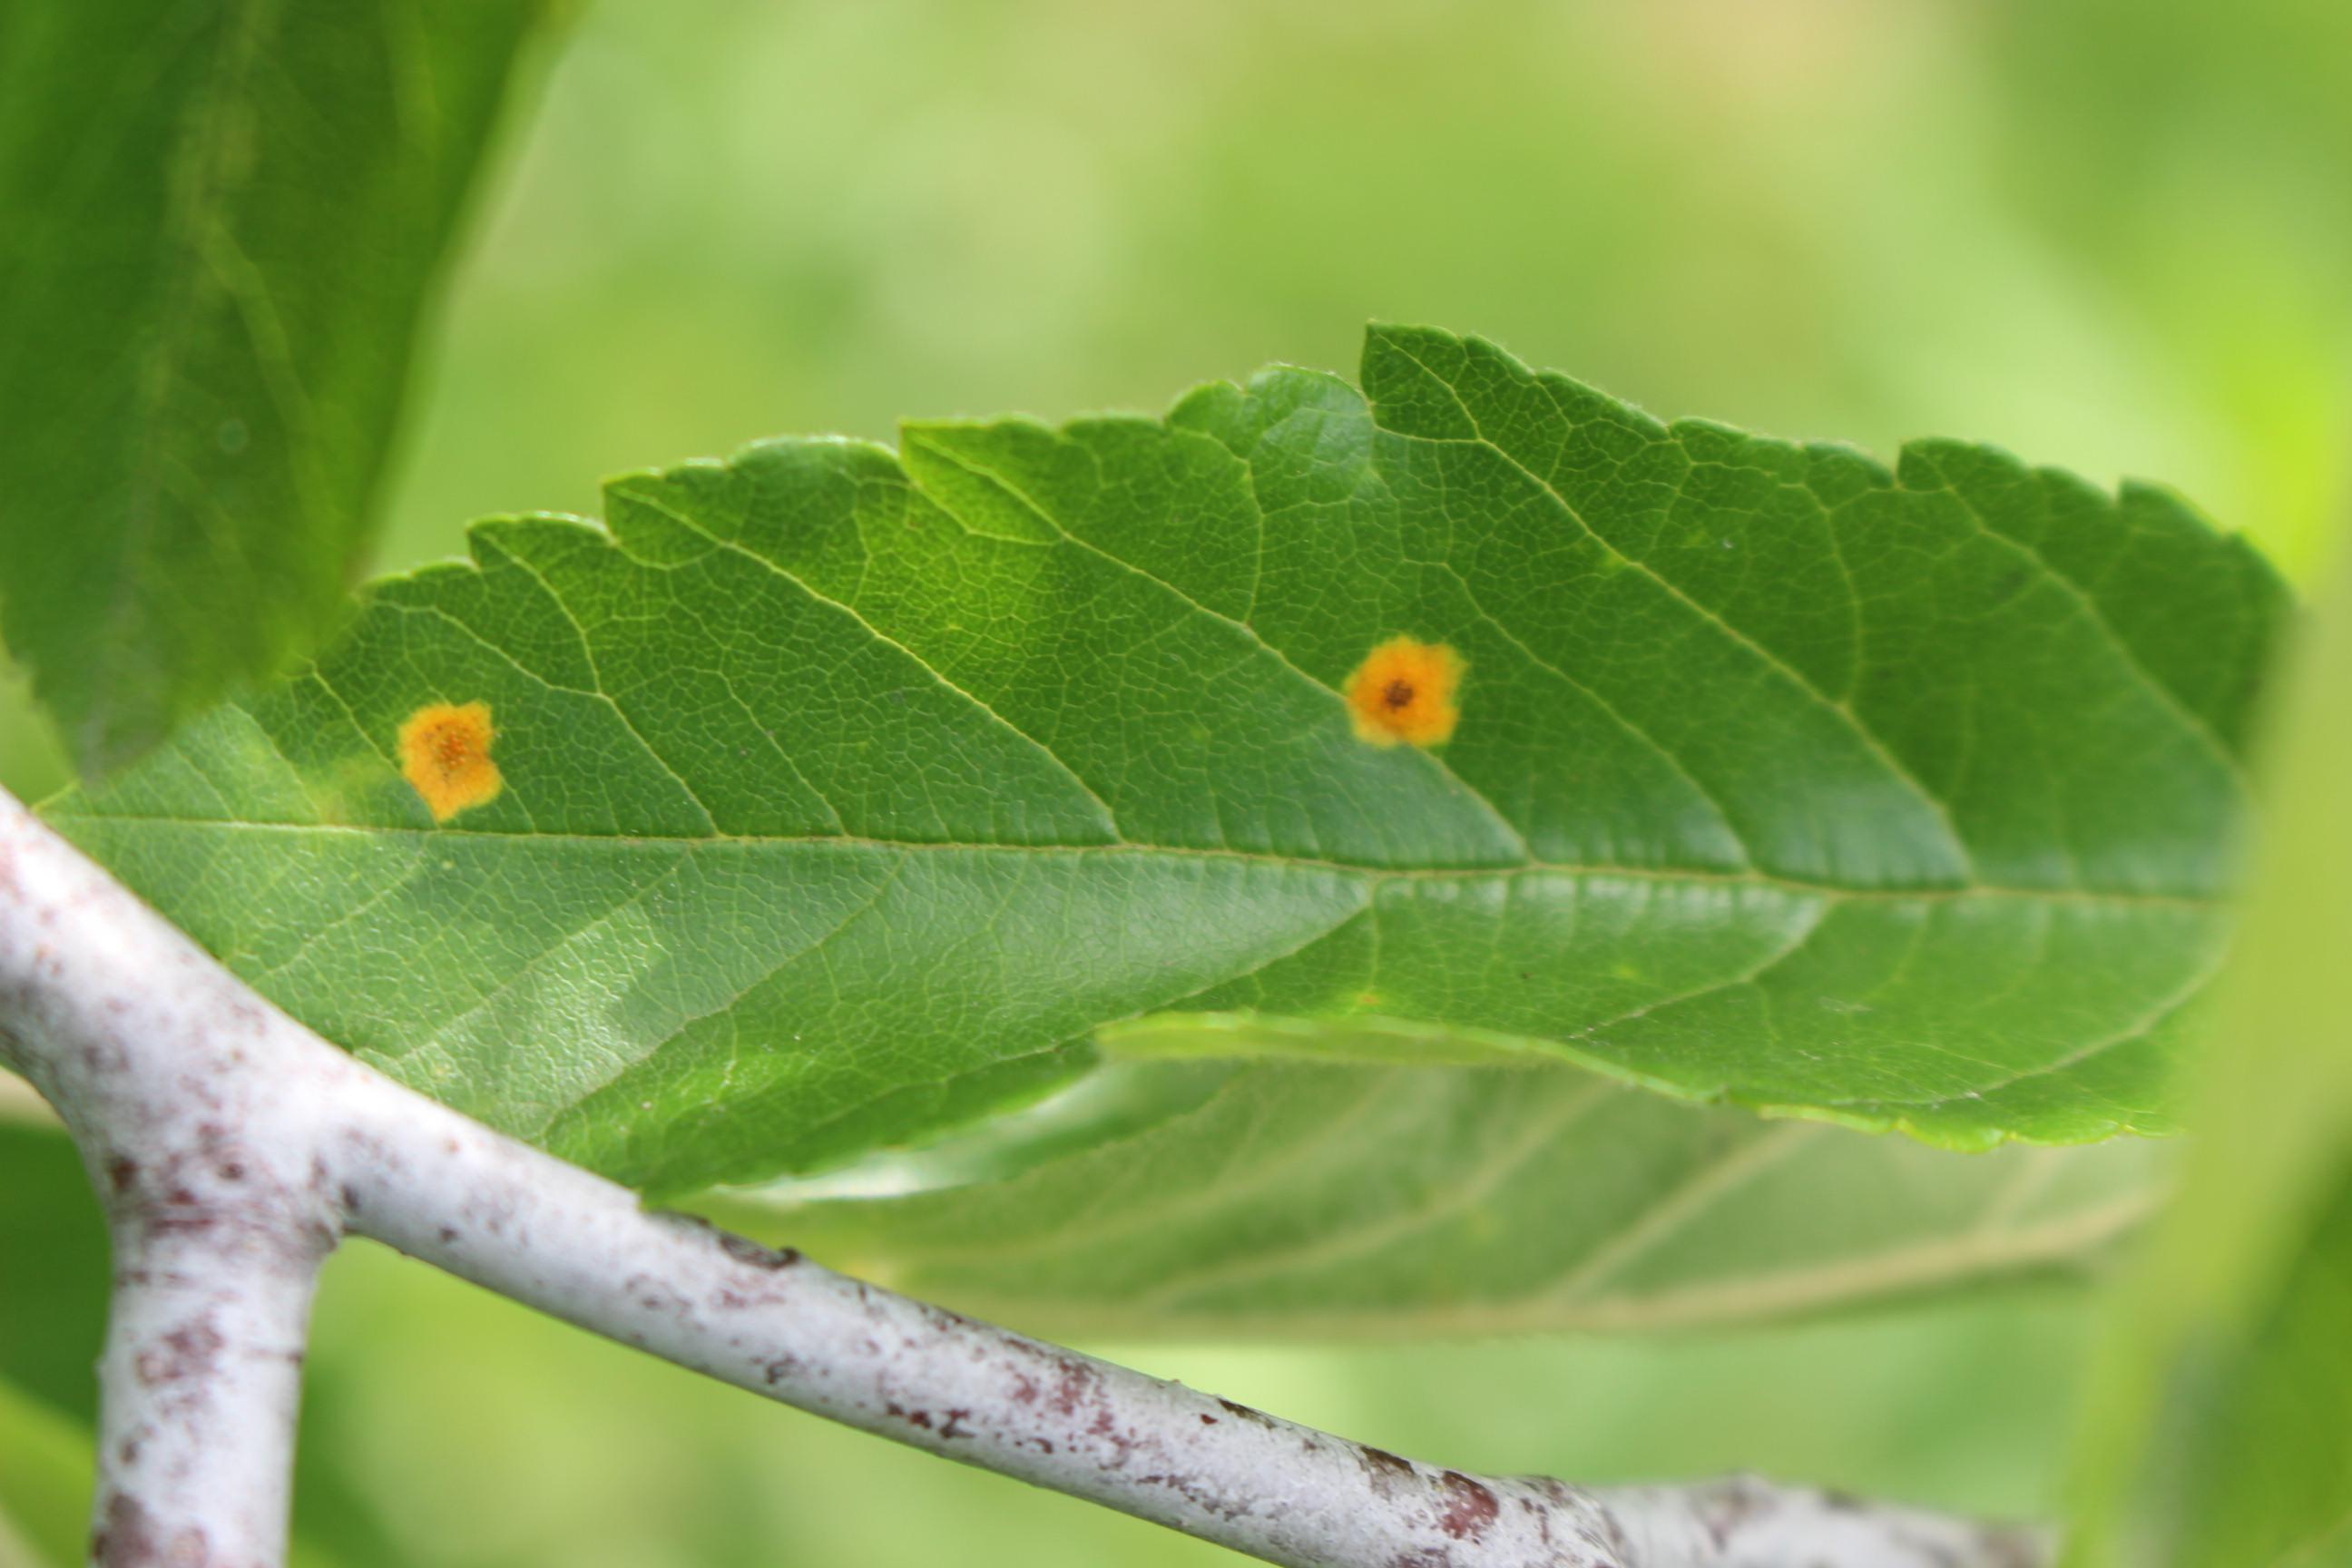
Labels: rust